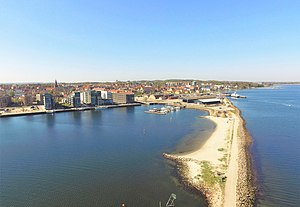
Holbæk
Drone foto fra freesky.dk
drone foto fra freesky.dk
Drone foto fra freesky.dk
"Holbæk er en by på Nordvestsjælland ca. 60 km fra København. Med sine 28.833 indbyggere er den Nordvestsjællands største by. Byen er hovedby i Holbæk Kommune og tilhører Region Sjælland. Holbæk er vokset op omkring det tidligere Holbæk Slot, der blev grundlagt i 1236 af Valdemar Sejr, og byen fik købstadsrettigheder i 1286. Om navnet er der to teorier: Enten er det en omskrivning af ""Den hule bæk"", refererende til den bæk der i middelalderen løb gennem byen, eller også er det ""Den hellige bæk"". Vest for havnen findes udløbet af en lille bæk med navnet Hulbæk.